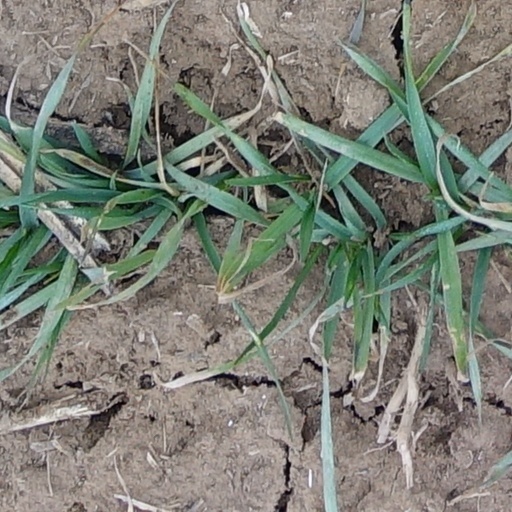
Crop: wheat